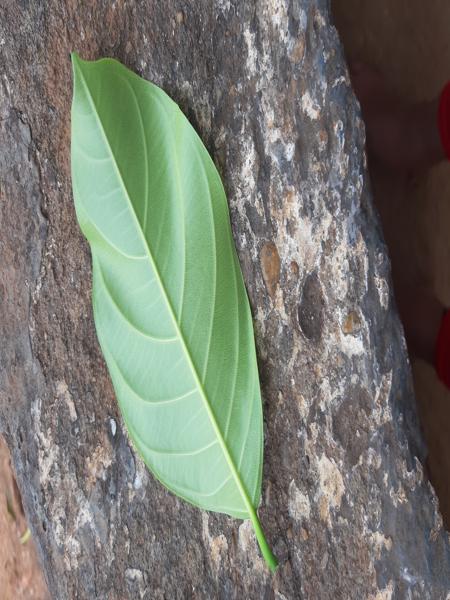
Plant: Jackfruit